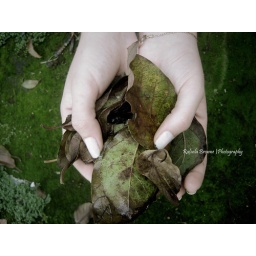
Hangin' from a pine tree by my knees